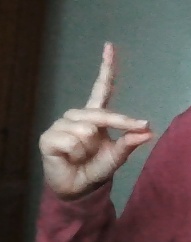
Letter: ta